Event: Nepal Earthquake
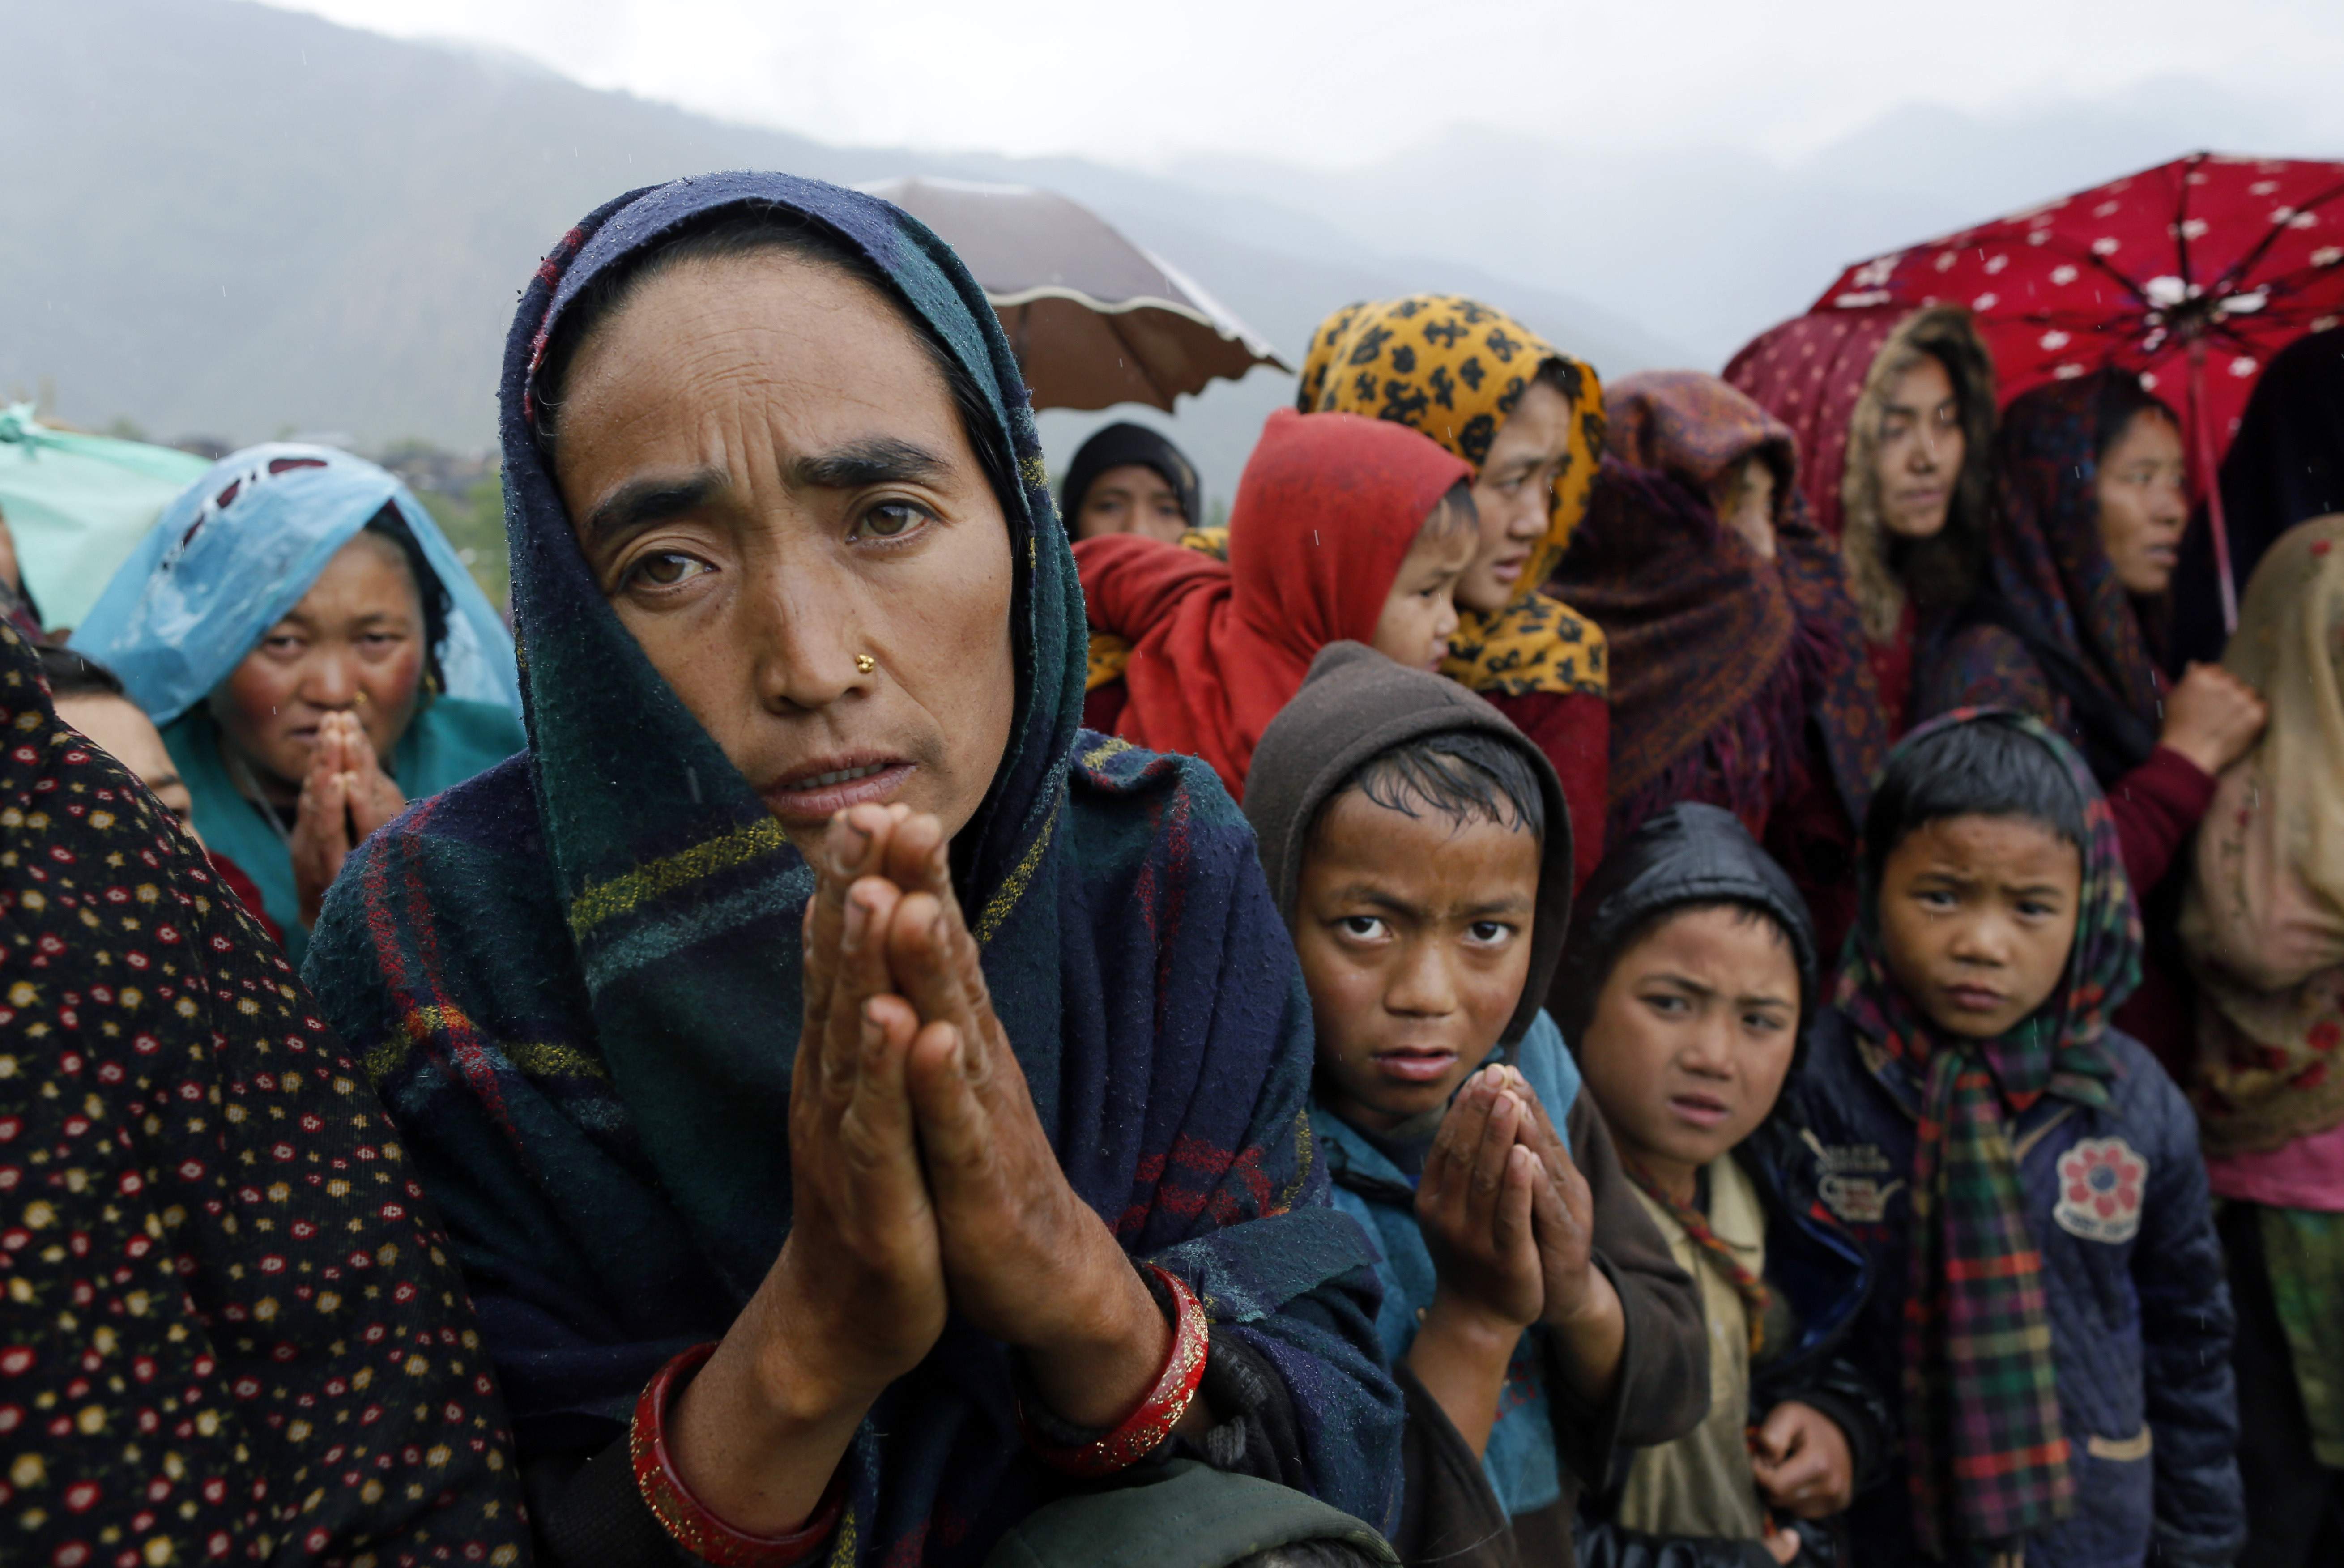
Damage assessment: no_damage